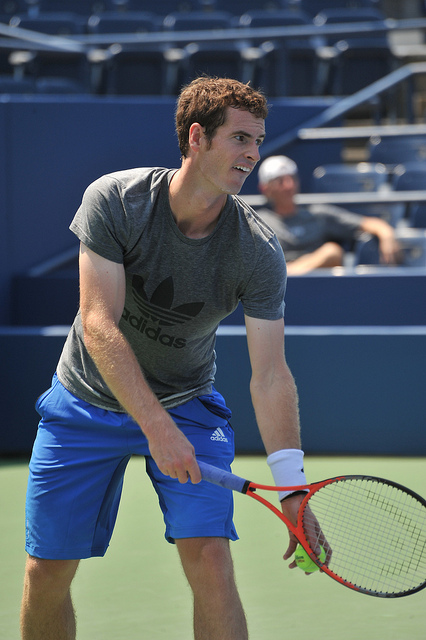
một nam vận động viên tennis đang chuẩn bị phát bóng